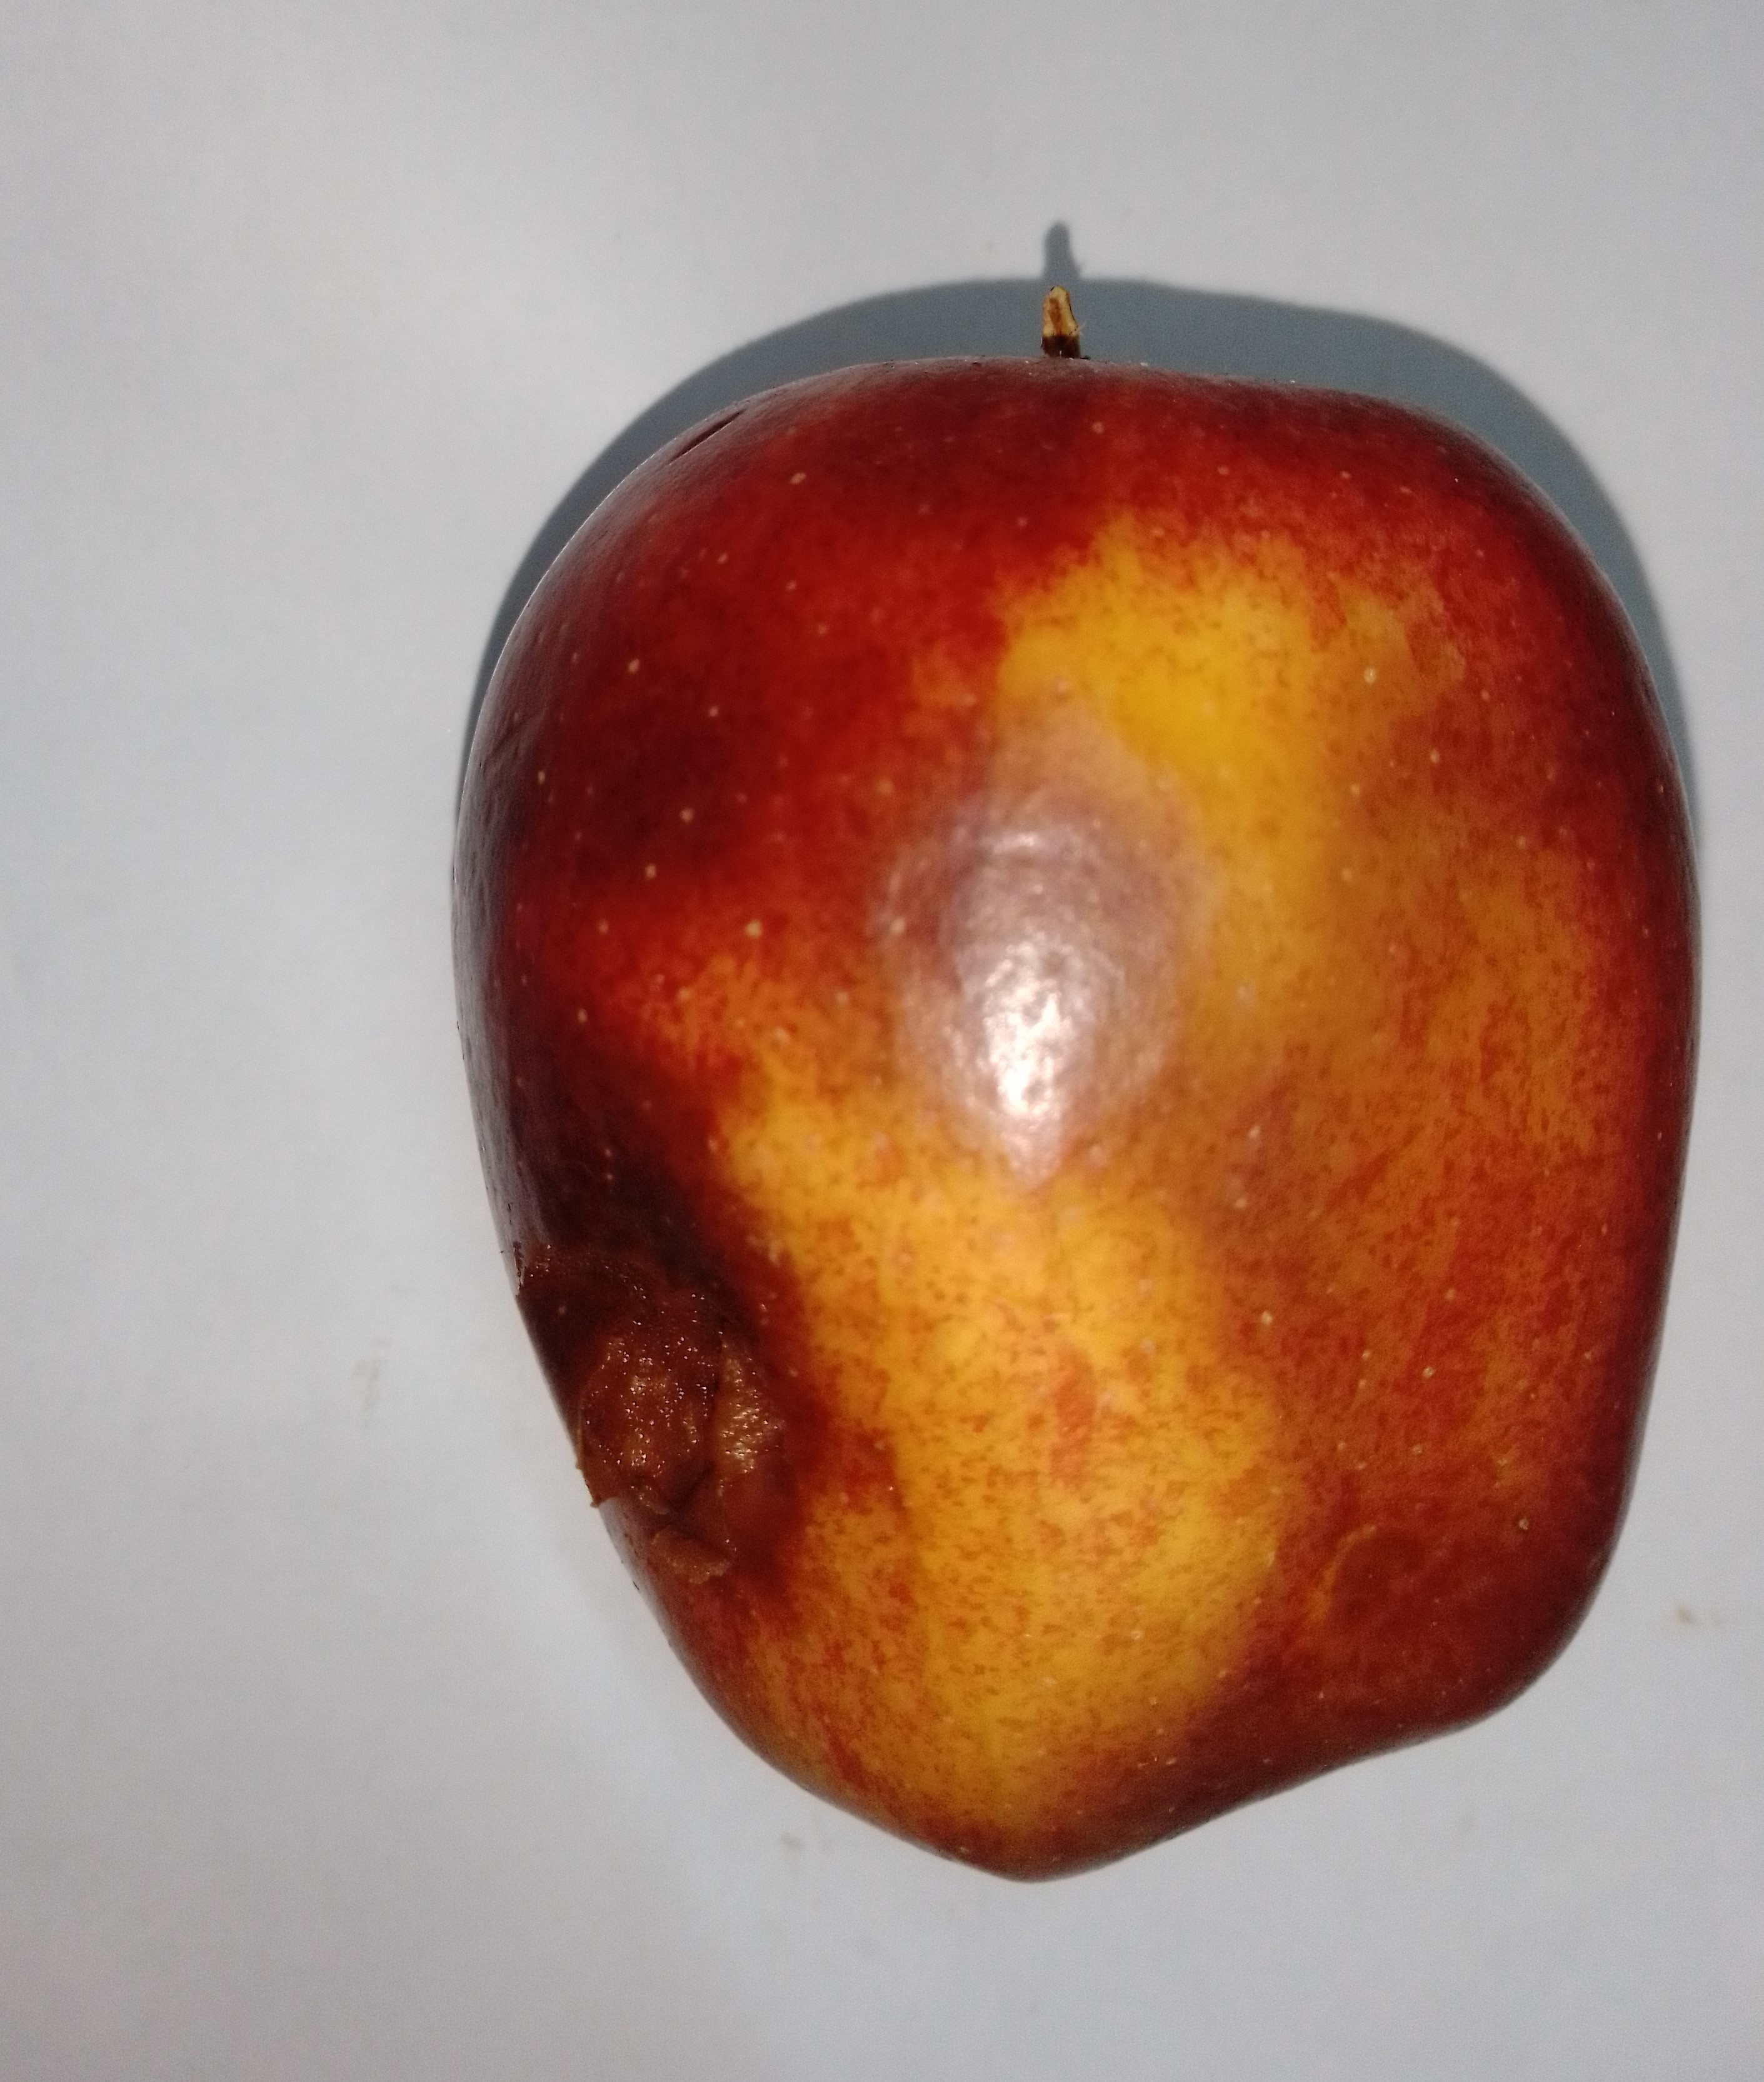
Fruit: apple
Condition: rotten